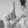
ASL letter: L